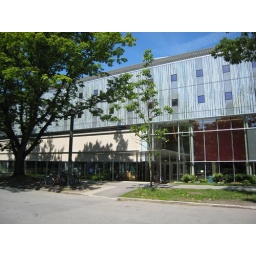
Fred Kaiser building (engineering hub). The Applied Science office is in this building.